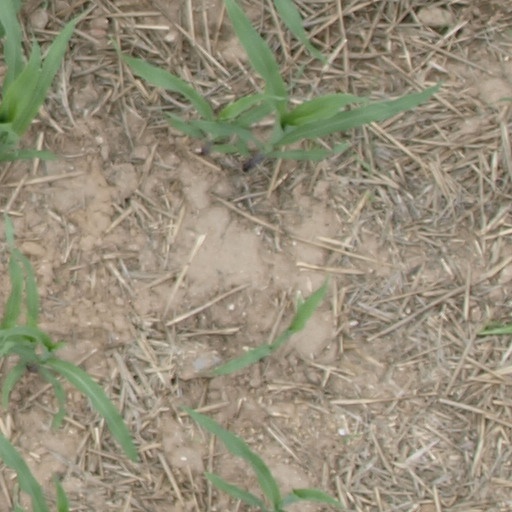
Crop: maize; corn